Diakonissestiftelsen

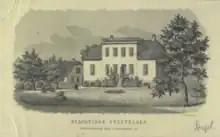
Diakonissestiftelsen's former building on Smallegade in 1865

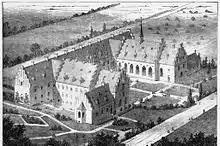
Diakonissestiftelsen in 1873

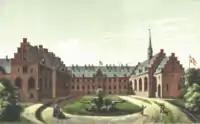
Diakonissestiftelsen by Hans Peter Hansen

Diakonissestiftelsen was founded in 1866 at the initiative of Crown Princess Louise, consort of the later king Christian IX. She instigated Louise Conring to make a study trip to Sweden, where the order had been active for ten years, and to Germany where pastor Theodor Fliedner had opened the first Deaconess motherhouse in 1836 in Düsseldorf-Kaiserswerth in 1836. A building in Smallegade near their current site, contained a small hospital and residences for the Deaconess sisters.